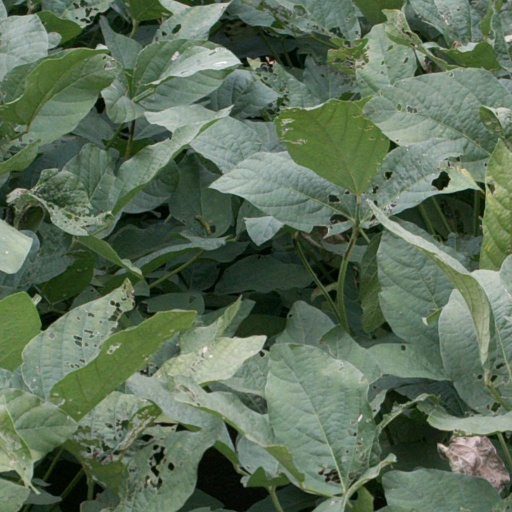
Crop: soybean